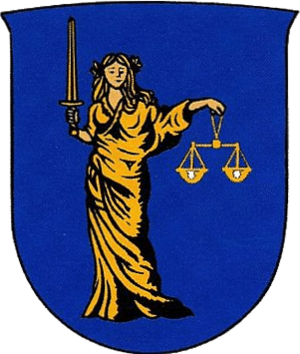
Schmiedehausen est une municipalité allemande du land de Thuringe, dans l'arrondissement du Pays-de-Weimar, au centre de l'Allemagne. En 2015, sa population est de 383 habitants.